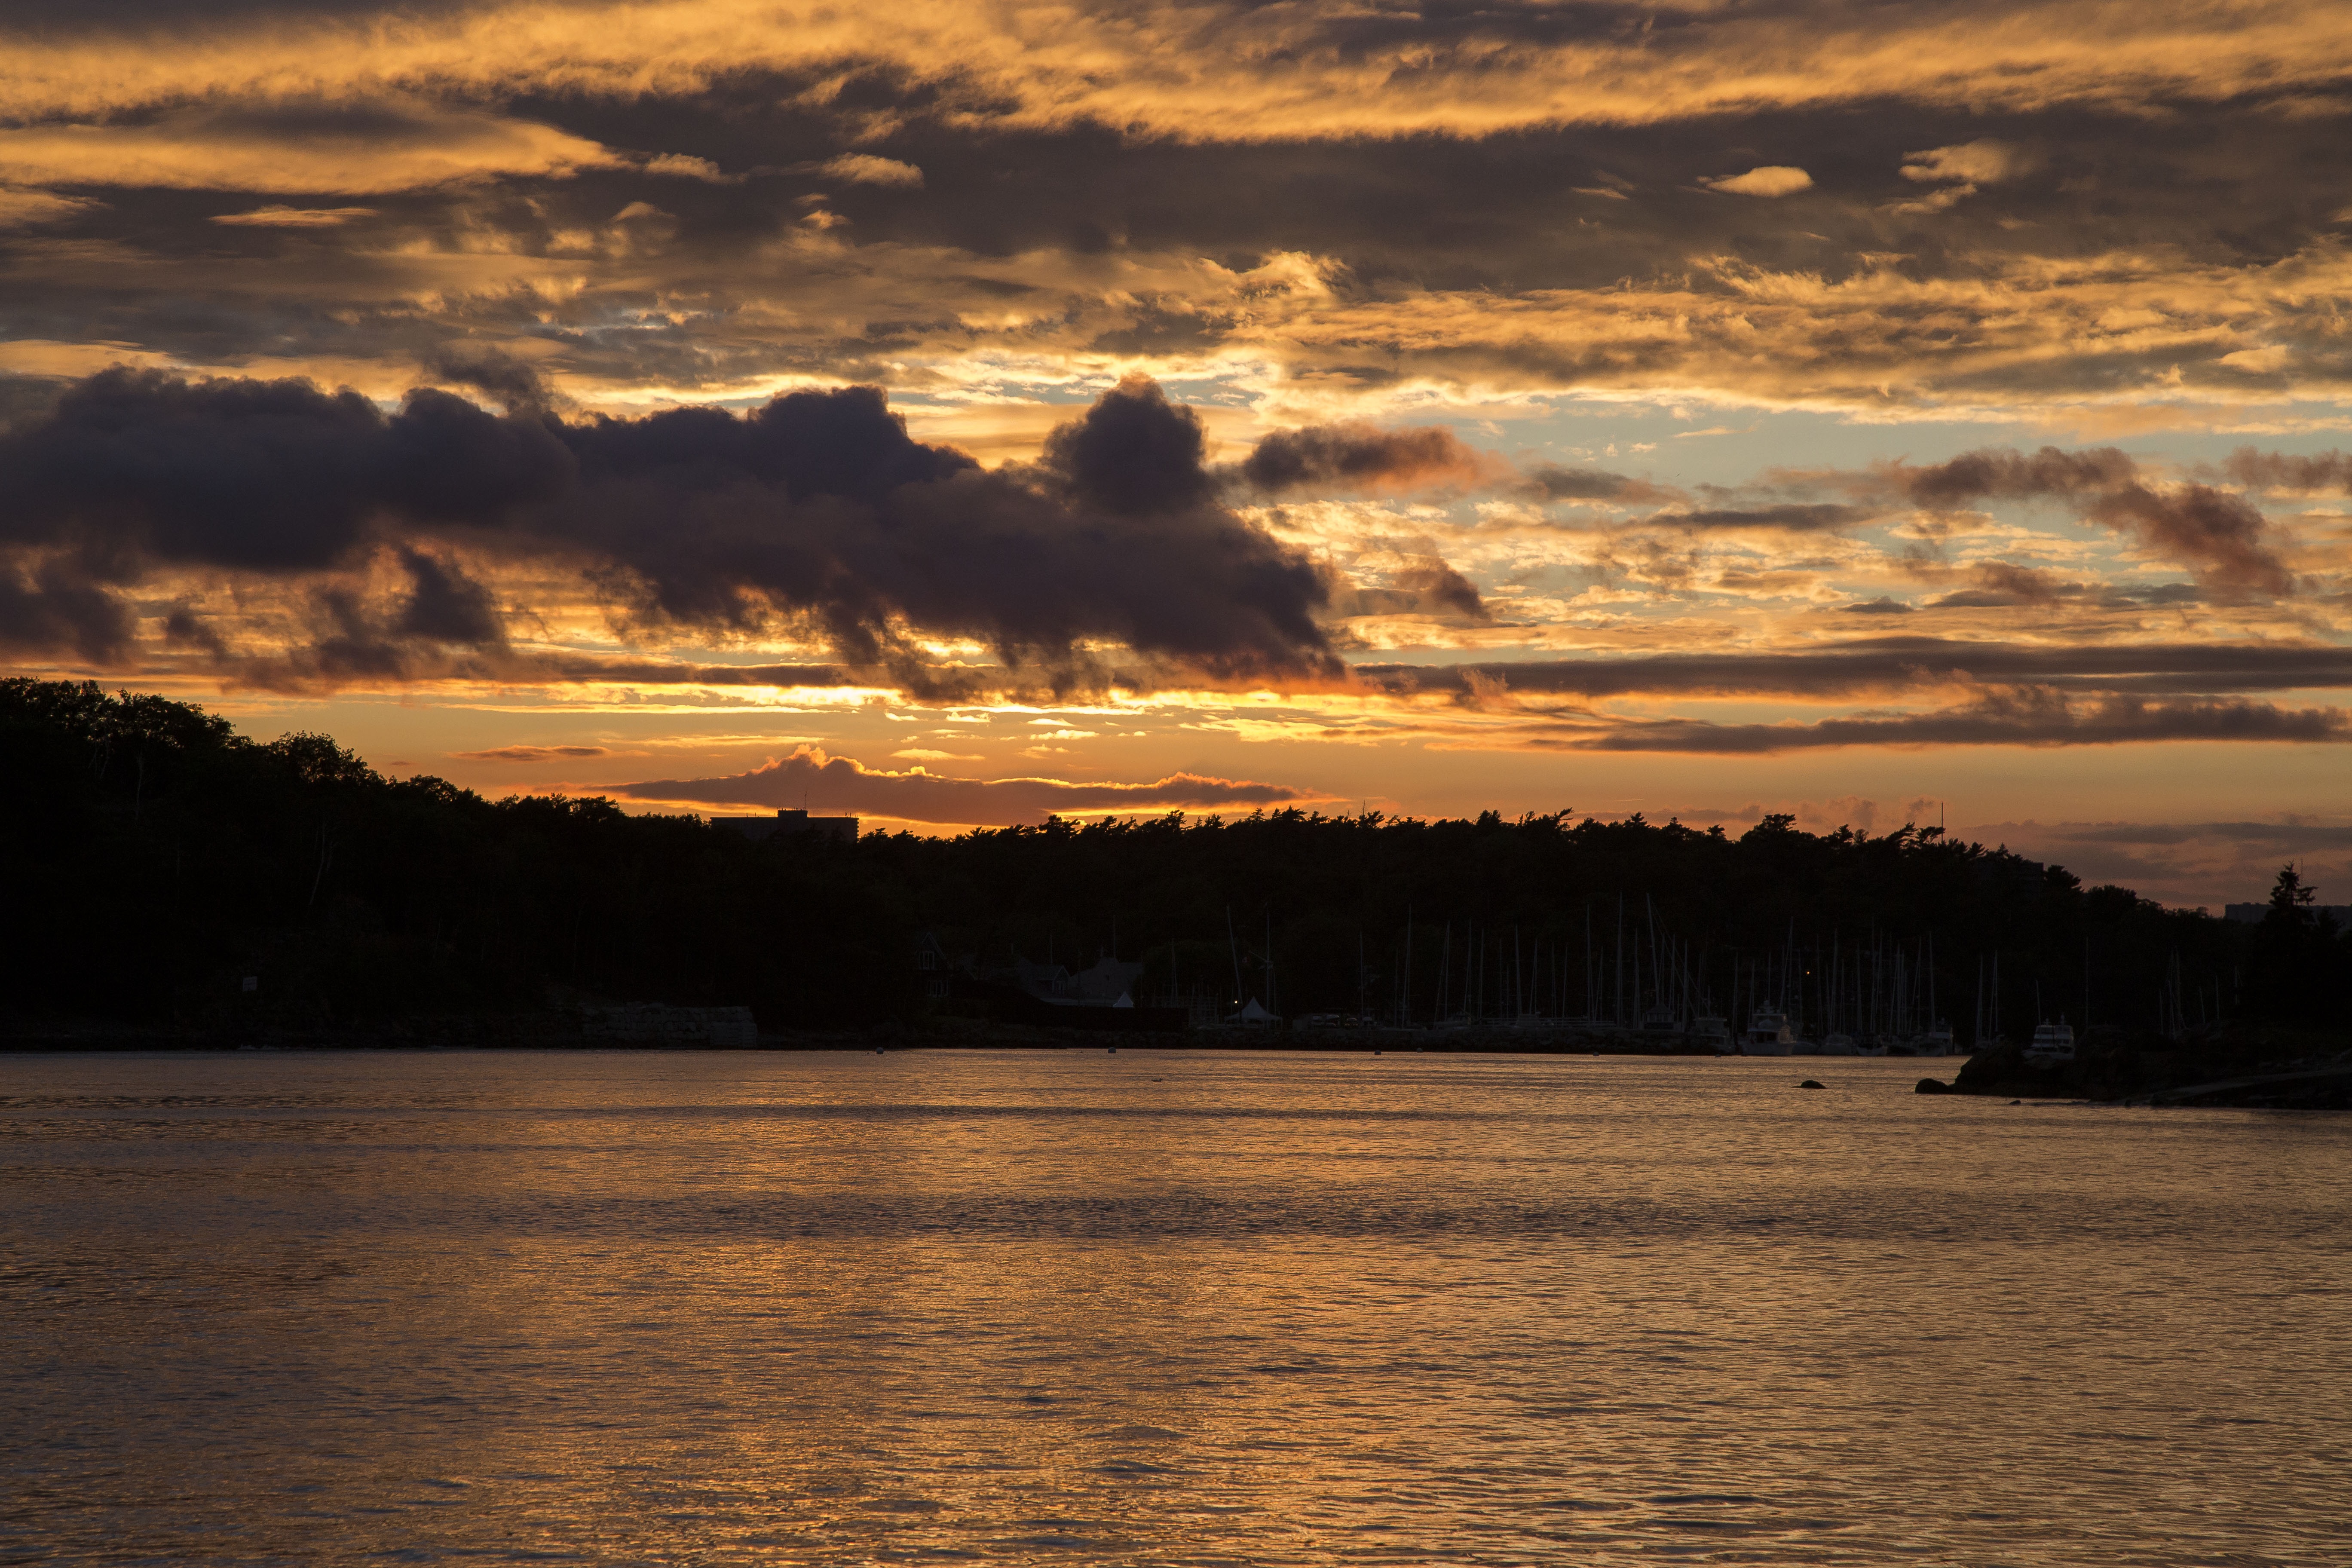
sea, water, nature, ocean, horizon, cloud, sky, sun, sunrise, sunset, morning, lake, dawn, river, dusk, evening, reflection, bay, body of water, clouds, holidays, loch, afterglow, evening sky, sunset beach, meteorological phenomenon